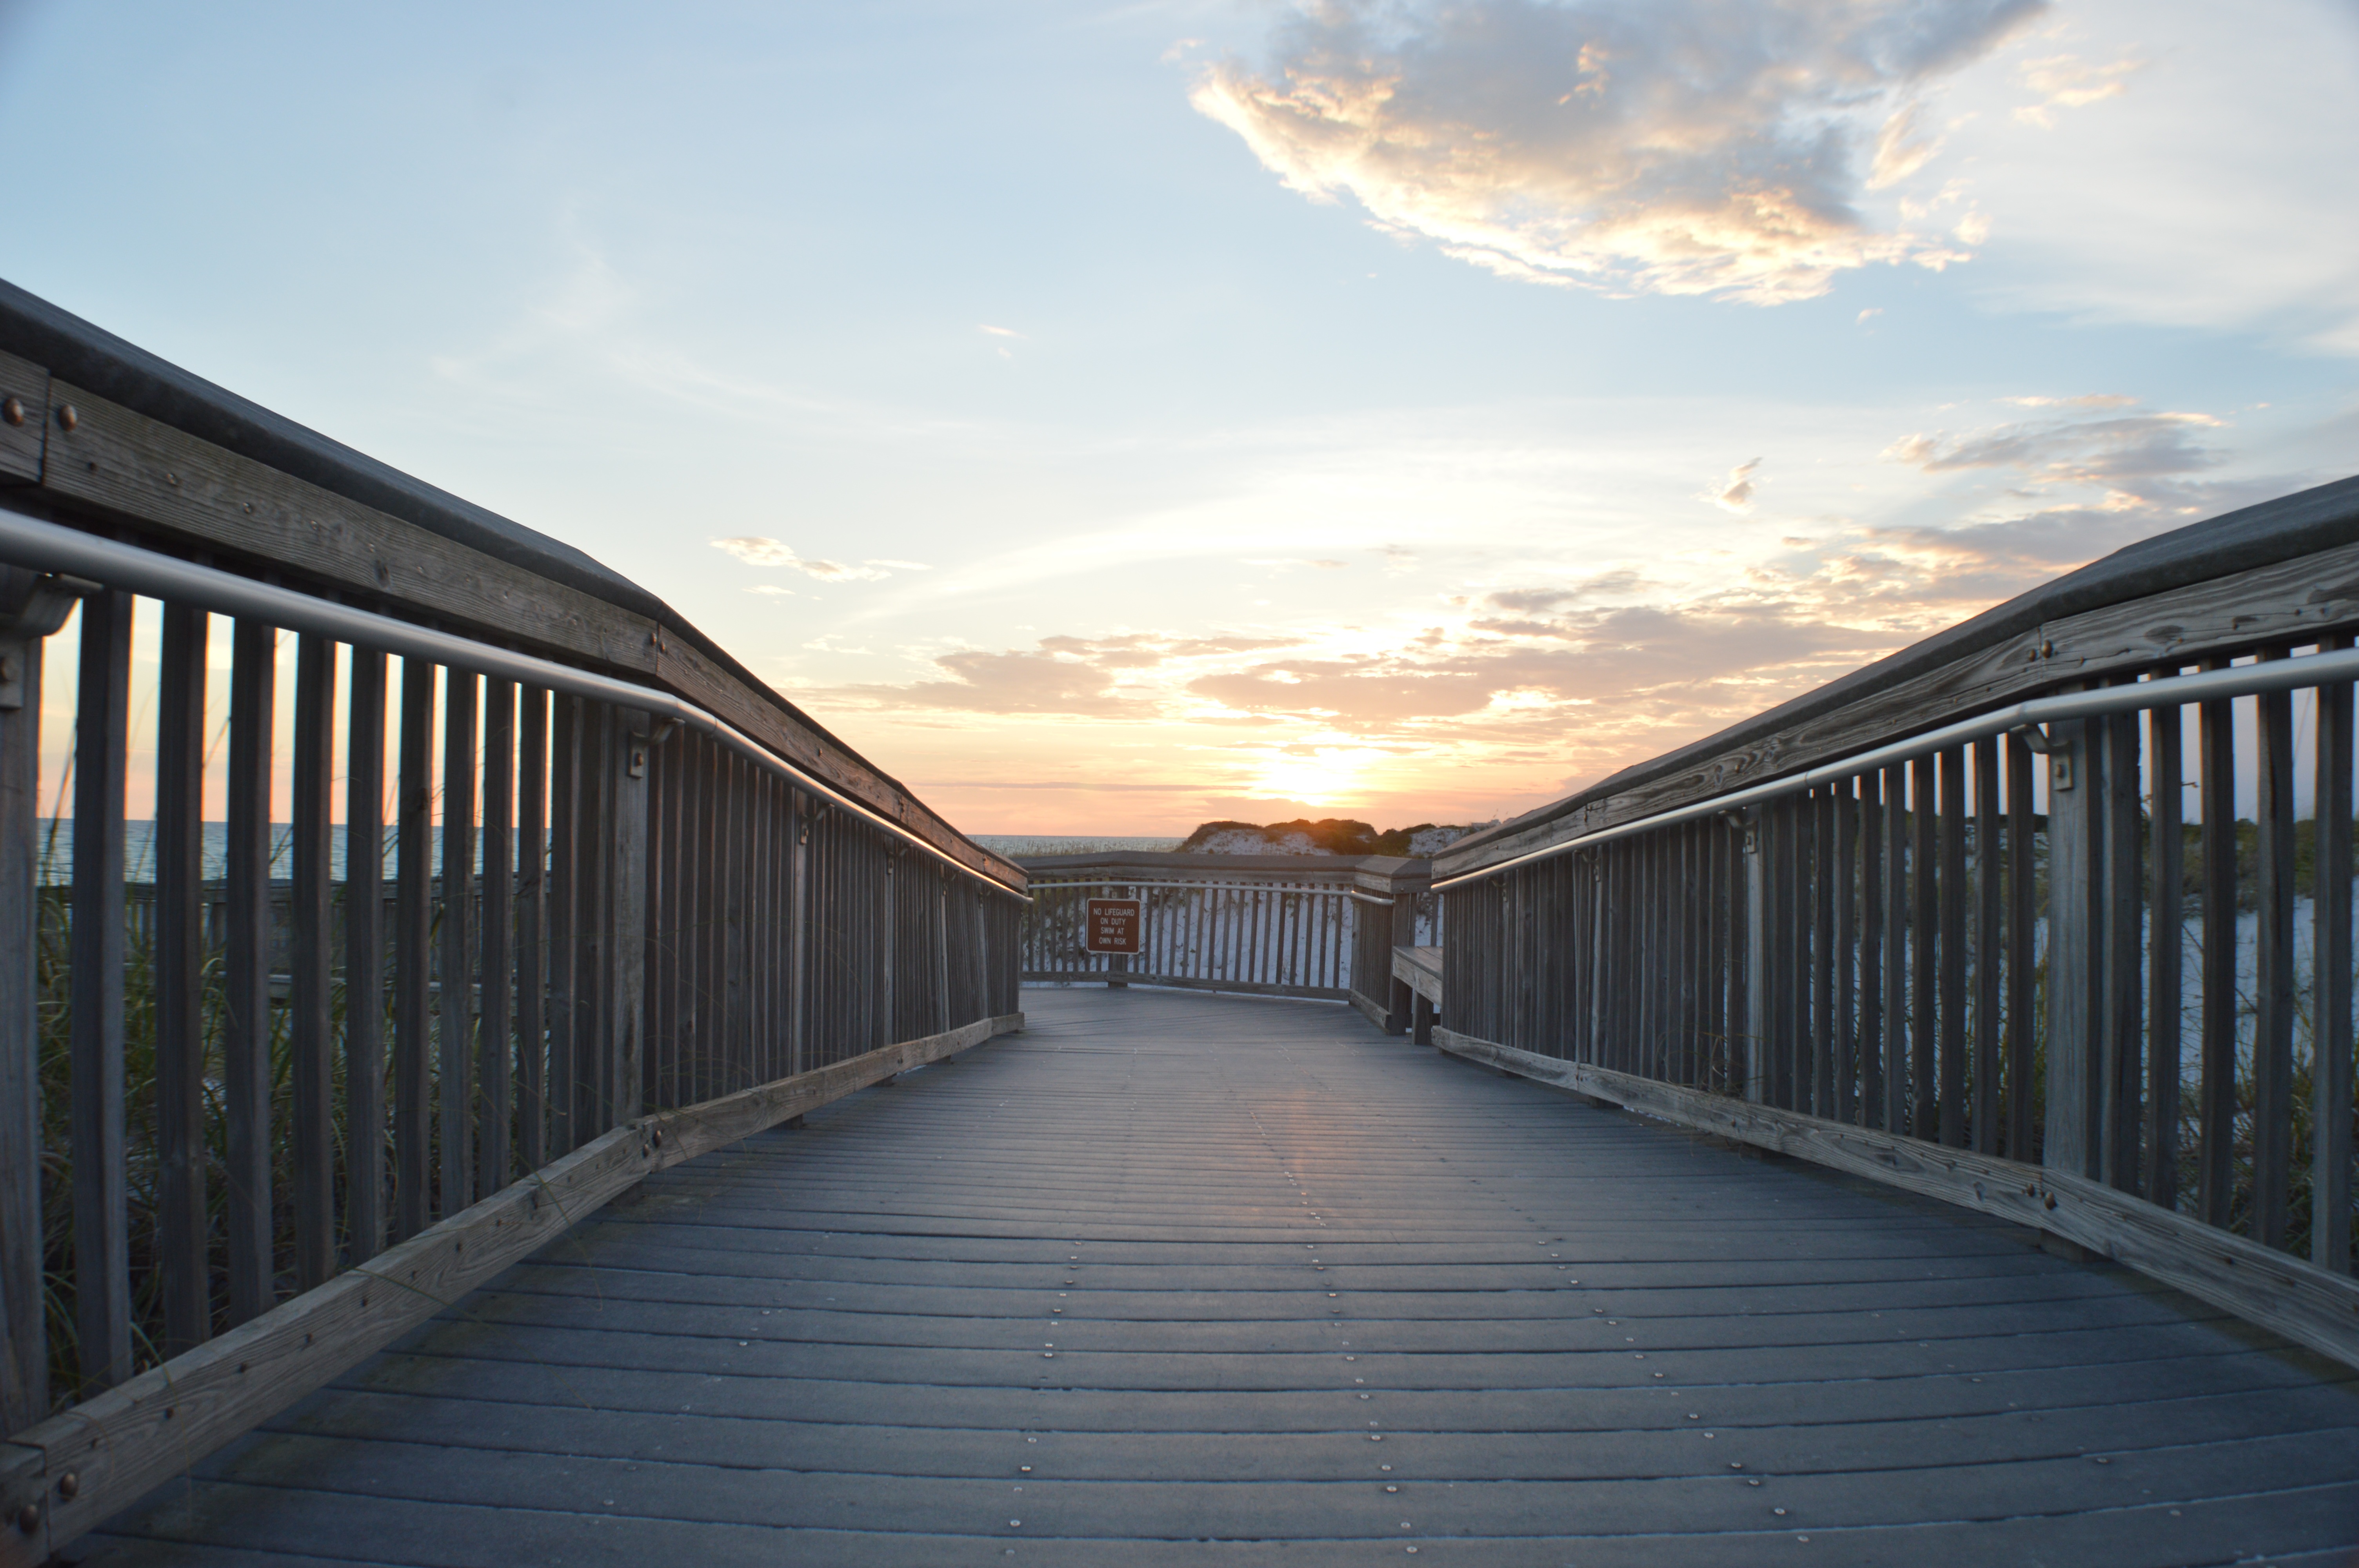
beach, architecture, sun, bridge, sunlight, morning, walkway, nonbuilding structure